Apocalypse Series (Kanso)

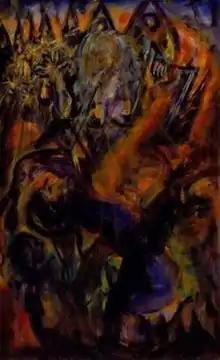
"Apocalypse: Beams of Light", mixed media on paper, 188×114 cm (74×45 inches), 1984

"The Apocalypse" Series encompasses 125 works consisting of 75 paintings and 50 drawings created between 1982 and 1984 by Nabil Kanso.